3e Escadre de Chasse

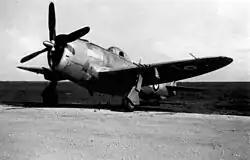
P-47D of the 3/3 Ardennes.

During the Algerian War, the 3 Escadre de Chasse sponsored two escadrilles of support light aviation (EALA):